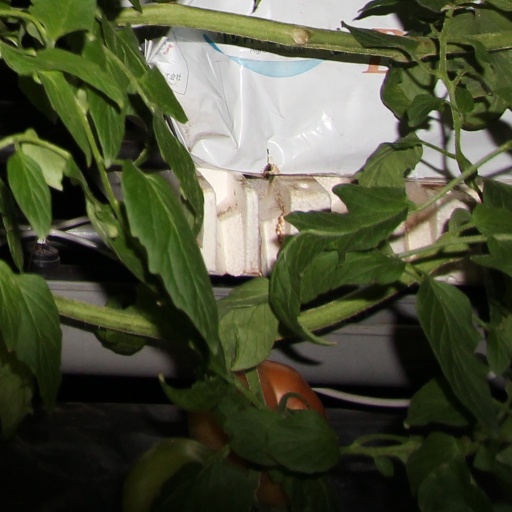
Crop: tomato